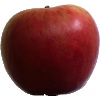
Label: apple_crimson_snow